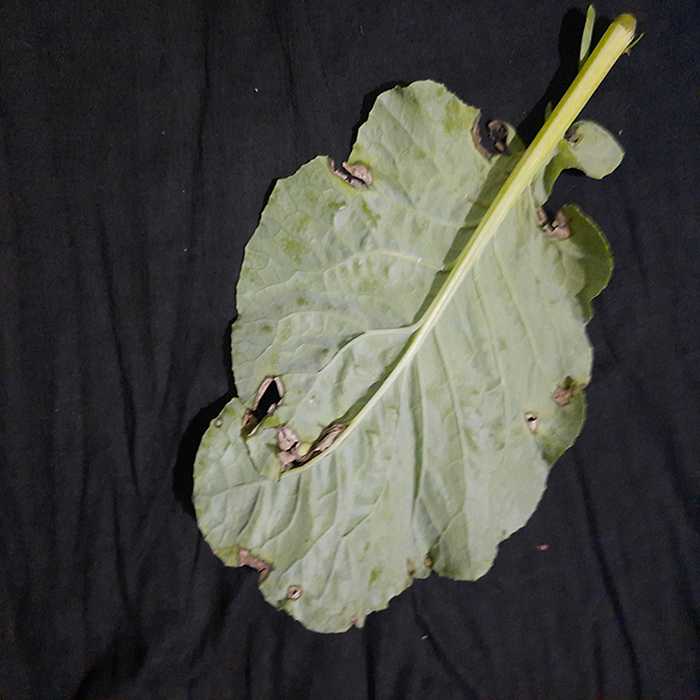
Plant: Cauliflower
Label: Downy mildew